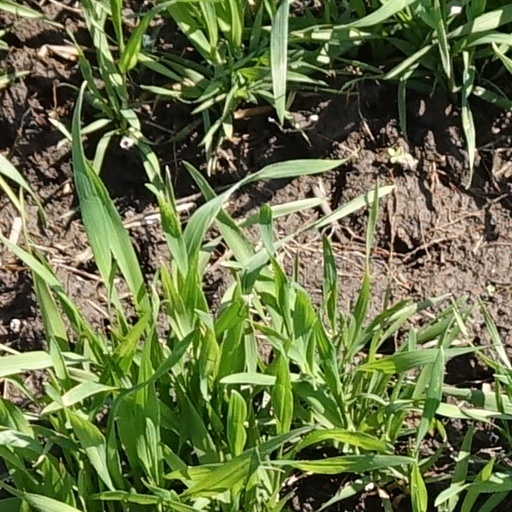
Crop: wheat